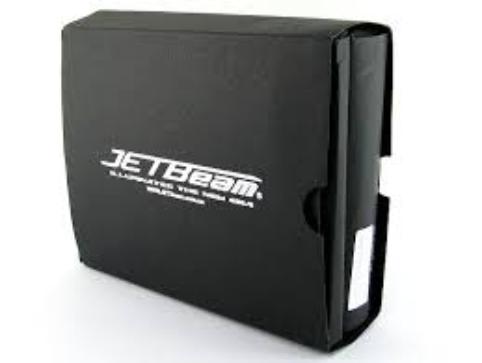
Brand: jetbeam
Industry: Electronic